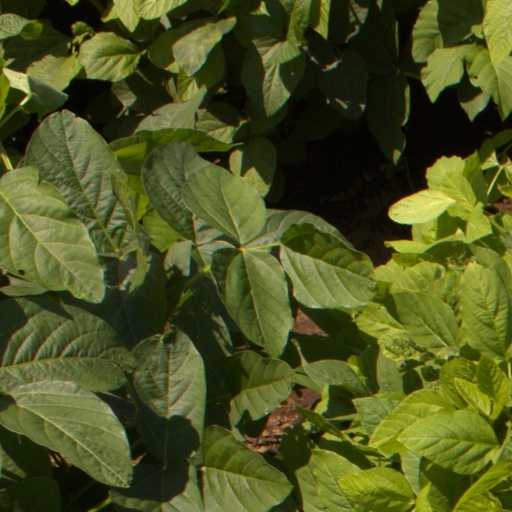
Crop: soybean